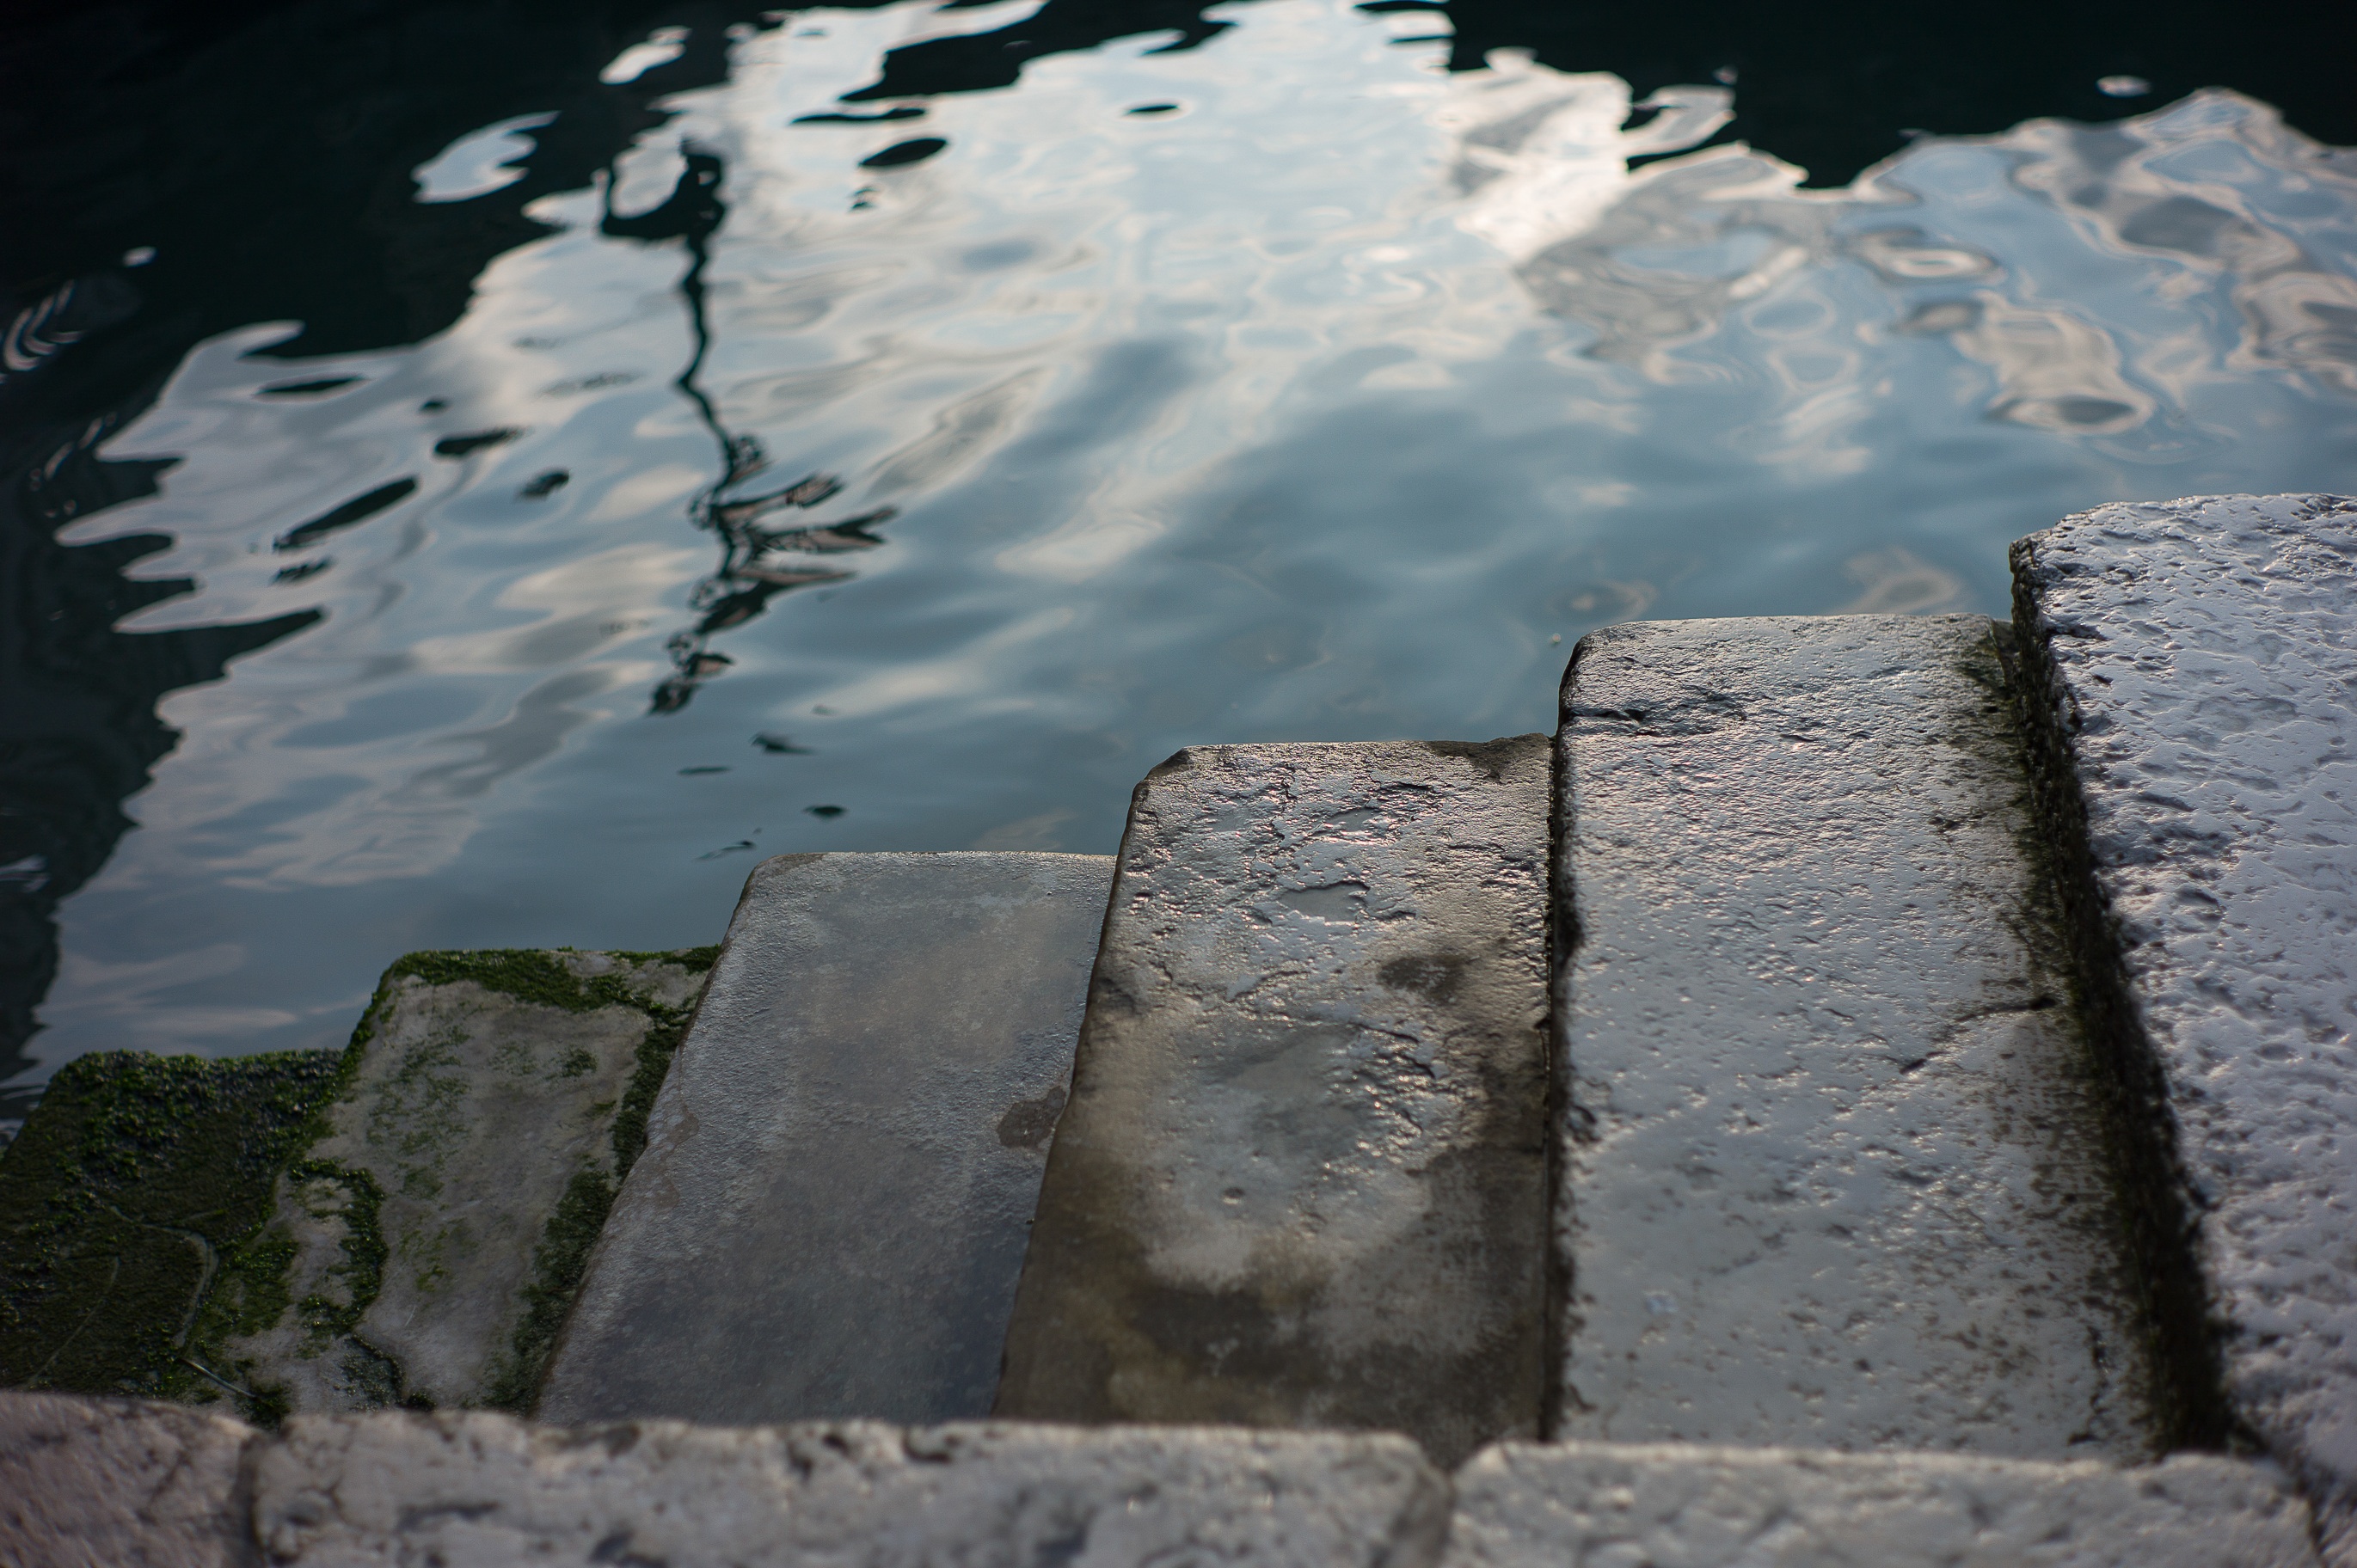
sea, water, rock, snow, sunlight, wall, ice, reflection, blue